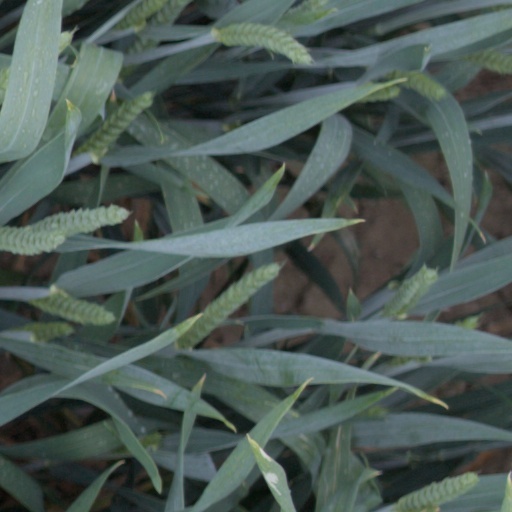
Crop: wheat